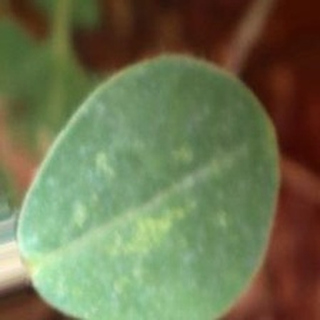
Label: healthy_groundnut